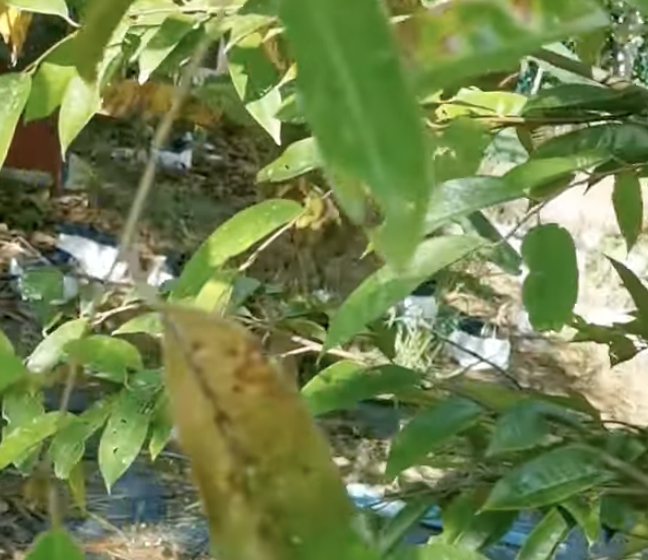
Label: sooty_mold